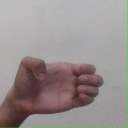
अक्षर: ख